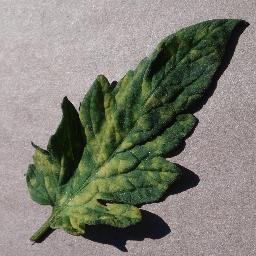
Label: Tomato___Leaf_Mold